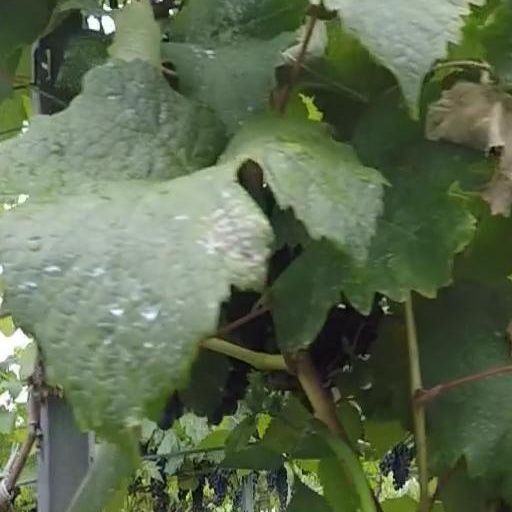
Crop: grape